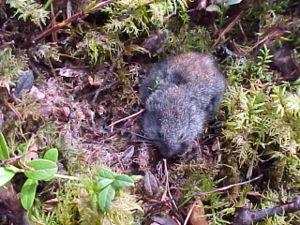
Le Lemming des bois ou Lemming des forêts, est la seule espèce de lemmings du genre Myopus.